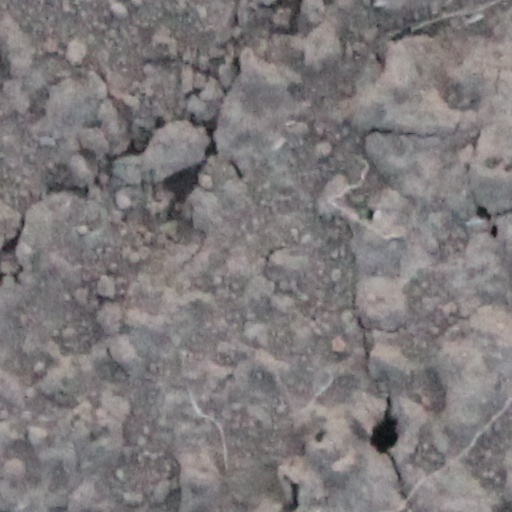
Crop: wheat